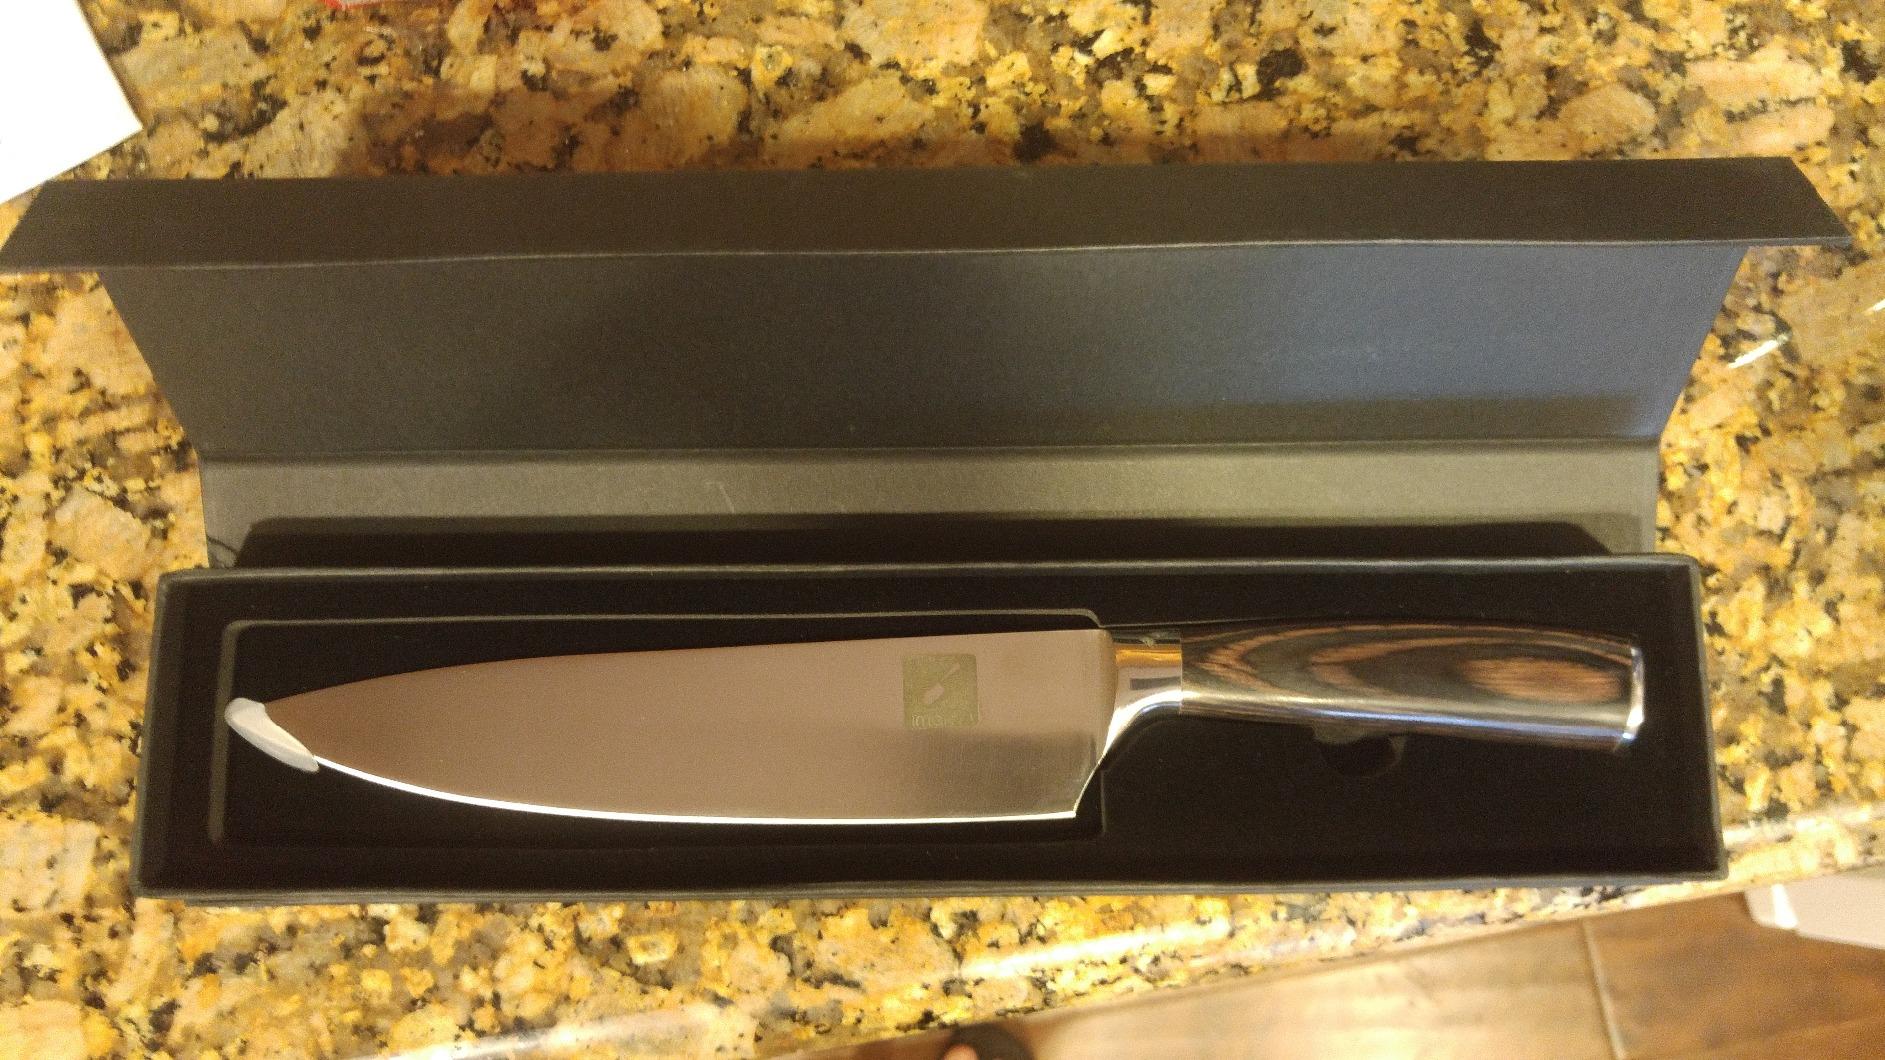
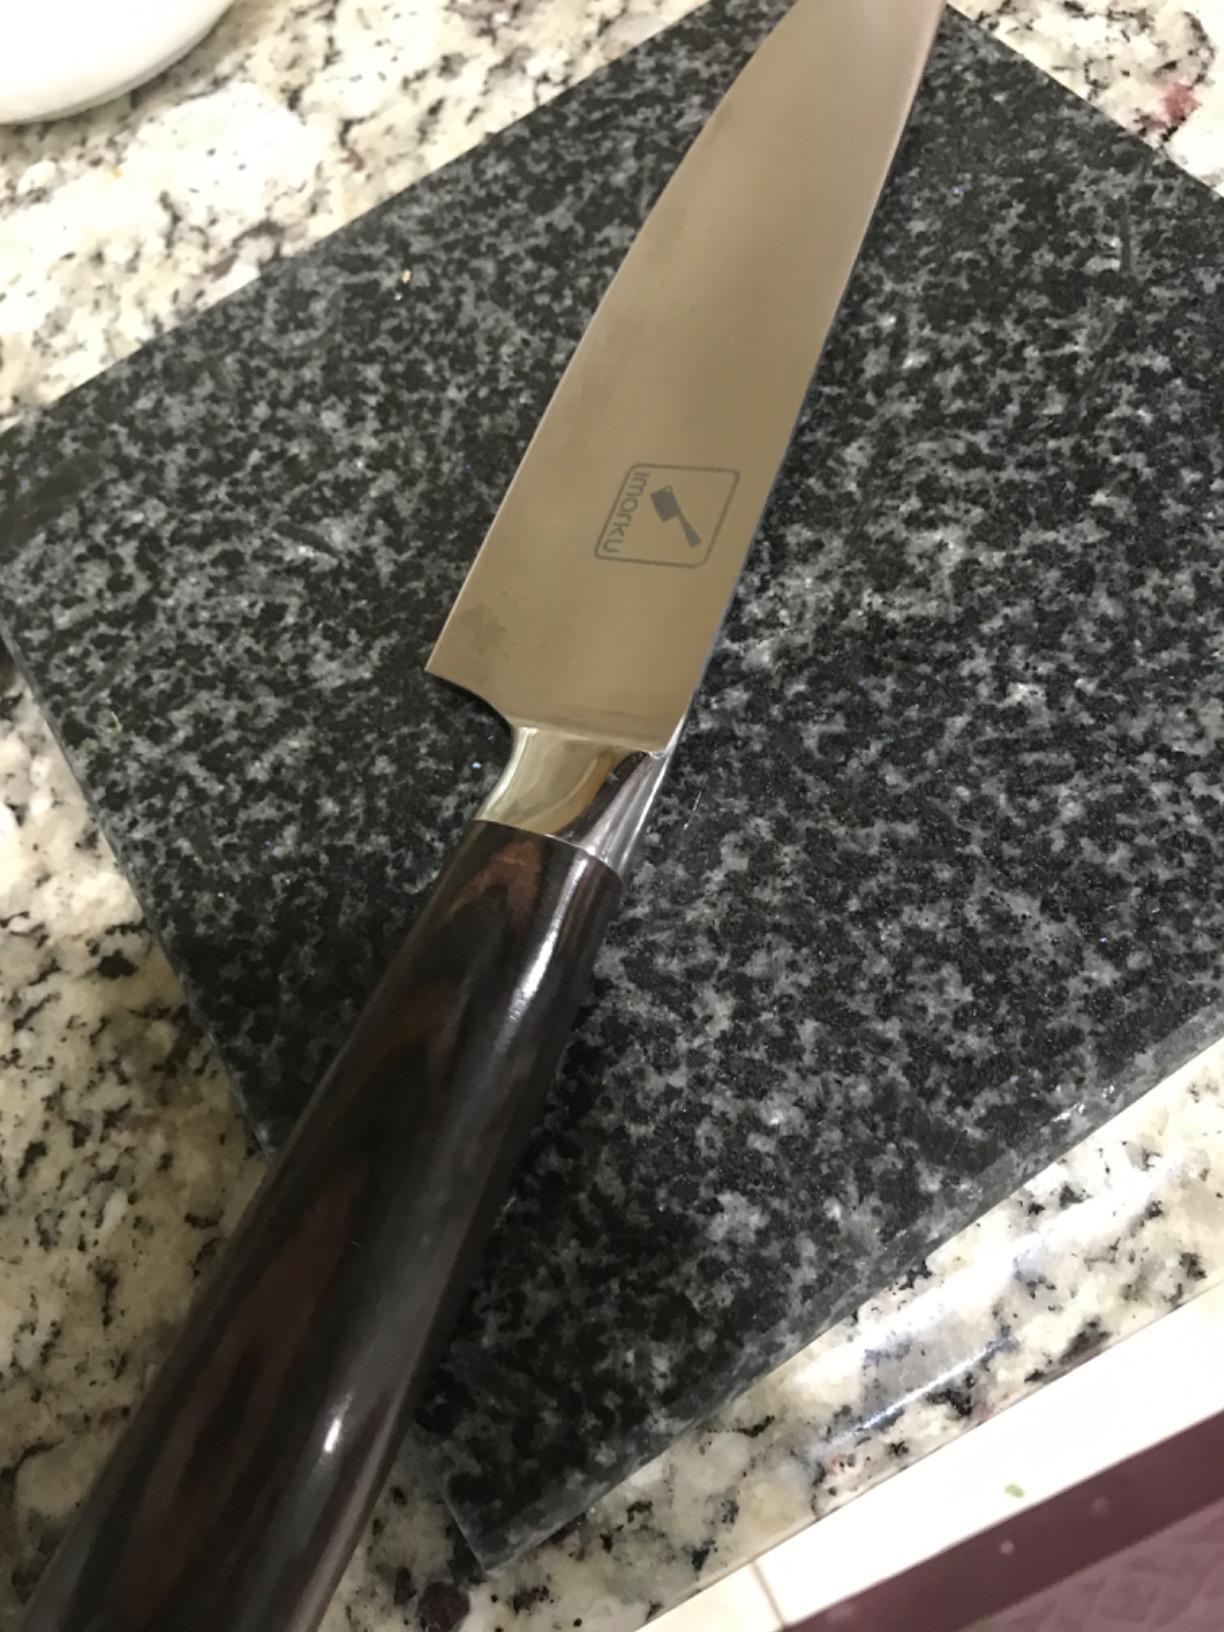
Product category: items_knife
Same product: yes